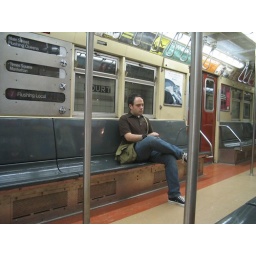
Artificial photo. This train car is decomissioned, in the Transit Museum, but it's still totally functional.